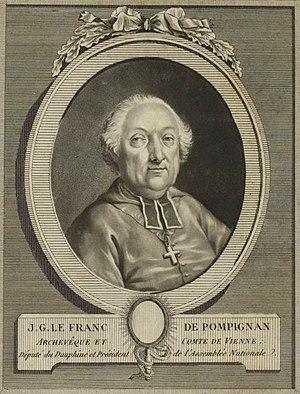
J G Le Franc de Pompignan (1715-1790)
Jean-Georges Lefranc de Pompignan, né à Montauban, le 22 février 1715 et mort à Paris, dans la paroisse de Saint-Sulpice, le 29 décembre 1790, est un prélat et apologiste français.